History of Eastern role-playing video games

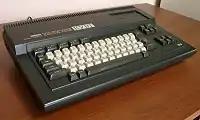
Yamaha YIS503II MSX personal computer

While the Japanese video game industry has long been viewed as console-centric, due to the worldwide success of Japanese consoles beginning with the NES, the country had in fact produced thousands of commercial PC games from the late 1970s up until the mid-1990s. The country's computer market was very fragmented at first; "Lode Runner", for example, reportedly required 34 conversions to different hardware platforms. The market eventually became dominated by the NEC PC-8801 and PC-9801, though with some competition from the Sharp X1 and X68000; FM-7 and FM Towns; and MSX and MSX2. A key difference between Western and Japanese systems at the time was the latter's higher display resolutions (640x400) in order to accommodate Japanese text which in turn influenced game design. Japanese computers also employed Yamaha FM synthesis sound boards since the early 1980s, allowing video game music composers such as Yuzo Koshiro to produce highly regarded chiptune music for RPG companies such as Nihon Falcom. Due to hardware differences, only a small portion of Japanese computer games were released in North America, as ports to either consoles (like the NES or Genesis) or American PC platforms (like MS-DOS). The "Wizardry" series (translated by ASCII Entertainment) became popular and influential in Japan. Early Japanese RPGs were also influenced by visual novel adventure games, which were developed by companies such as Enix, Square, Nihon Falcom and Koei before they moved onto developing RPGs. In the 1980s, Japanese developers produced a diverse array of creative, experimental computer RPGs, prior to mainstream titles such as "Dragon Quest" and "Final Fantasy" eventually cementing genre tropes by the 1990s.